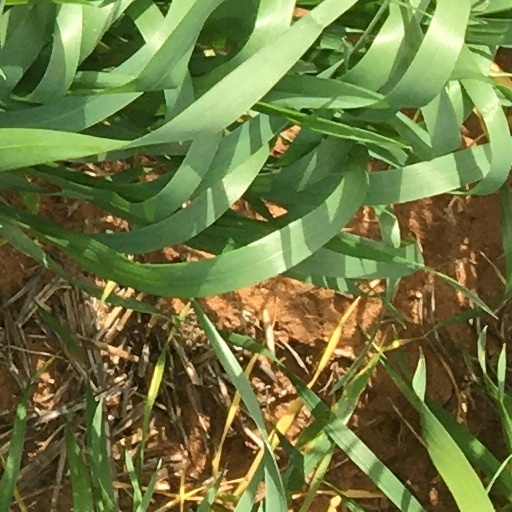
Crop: wheat